Bill Monroe

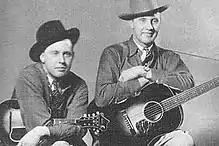
Bill Monroe (left) and his brother Charlie in 1936.

In 1929, Monroe moved to Indiana to work at an oil refinery with his brothers Birch and Charlie. Together with a friend, Larry Moore, they formed the "Monroe Brothers", to play at local dances and house parties.